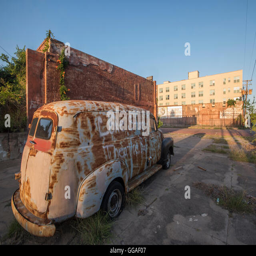
an old van sits rusting in vacant lot .